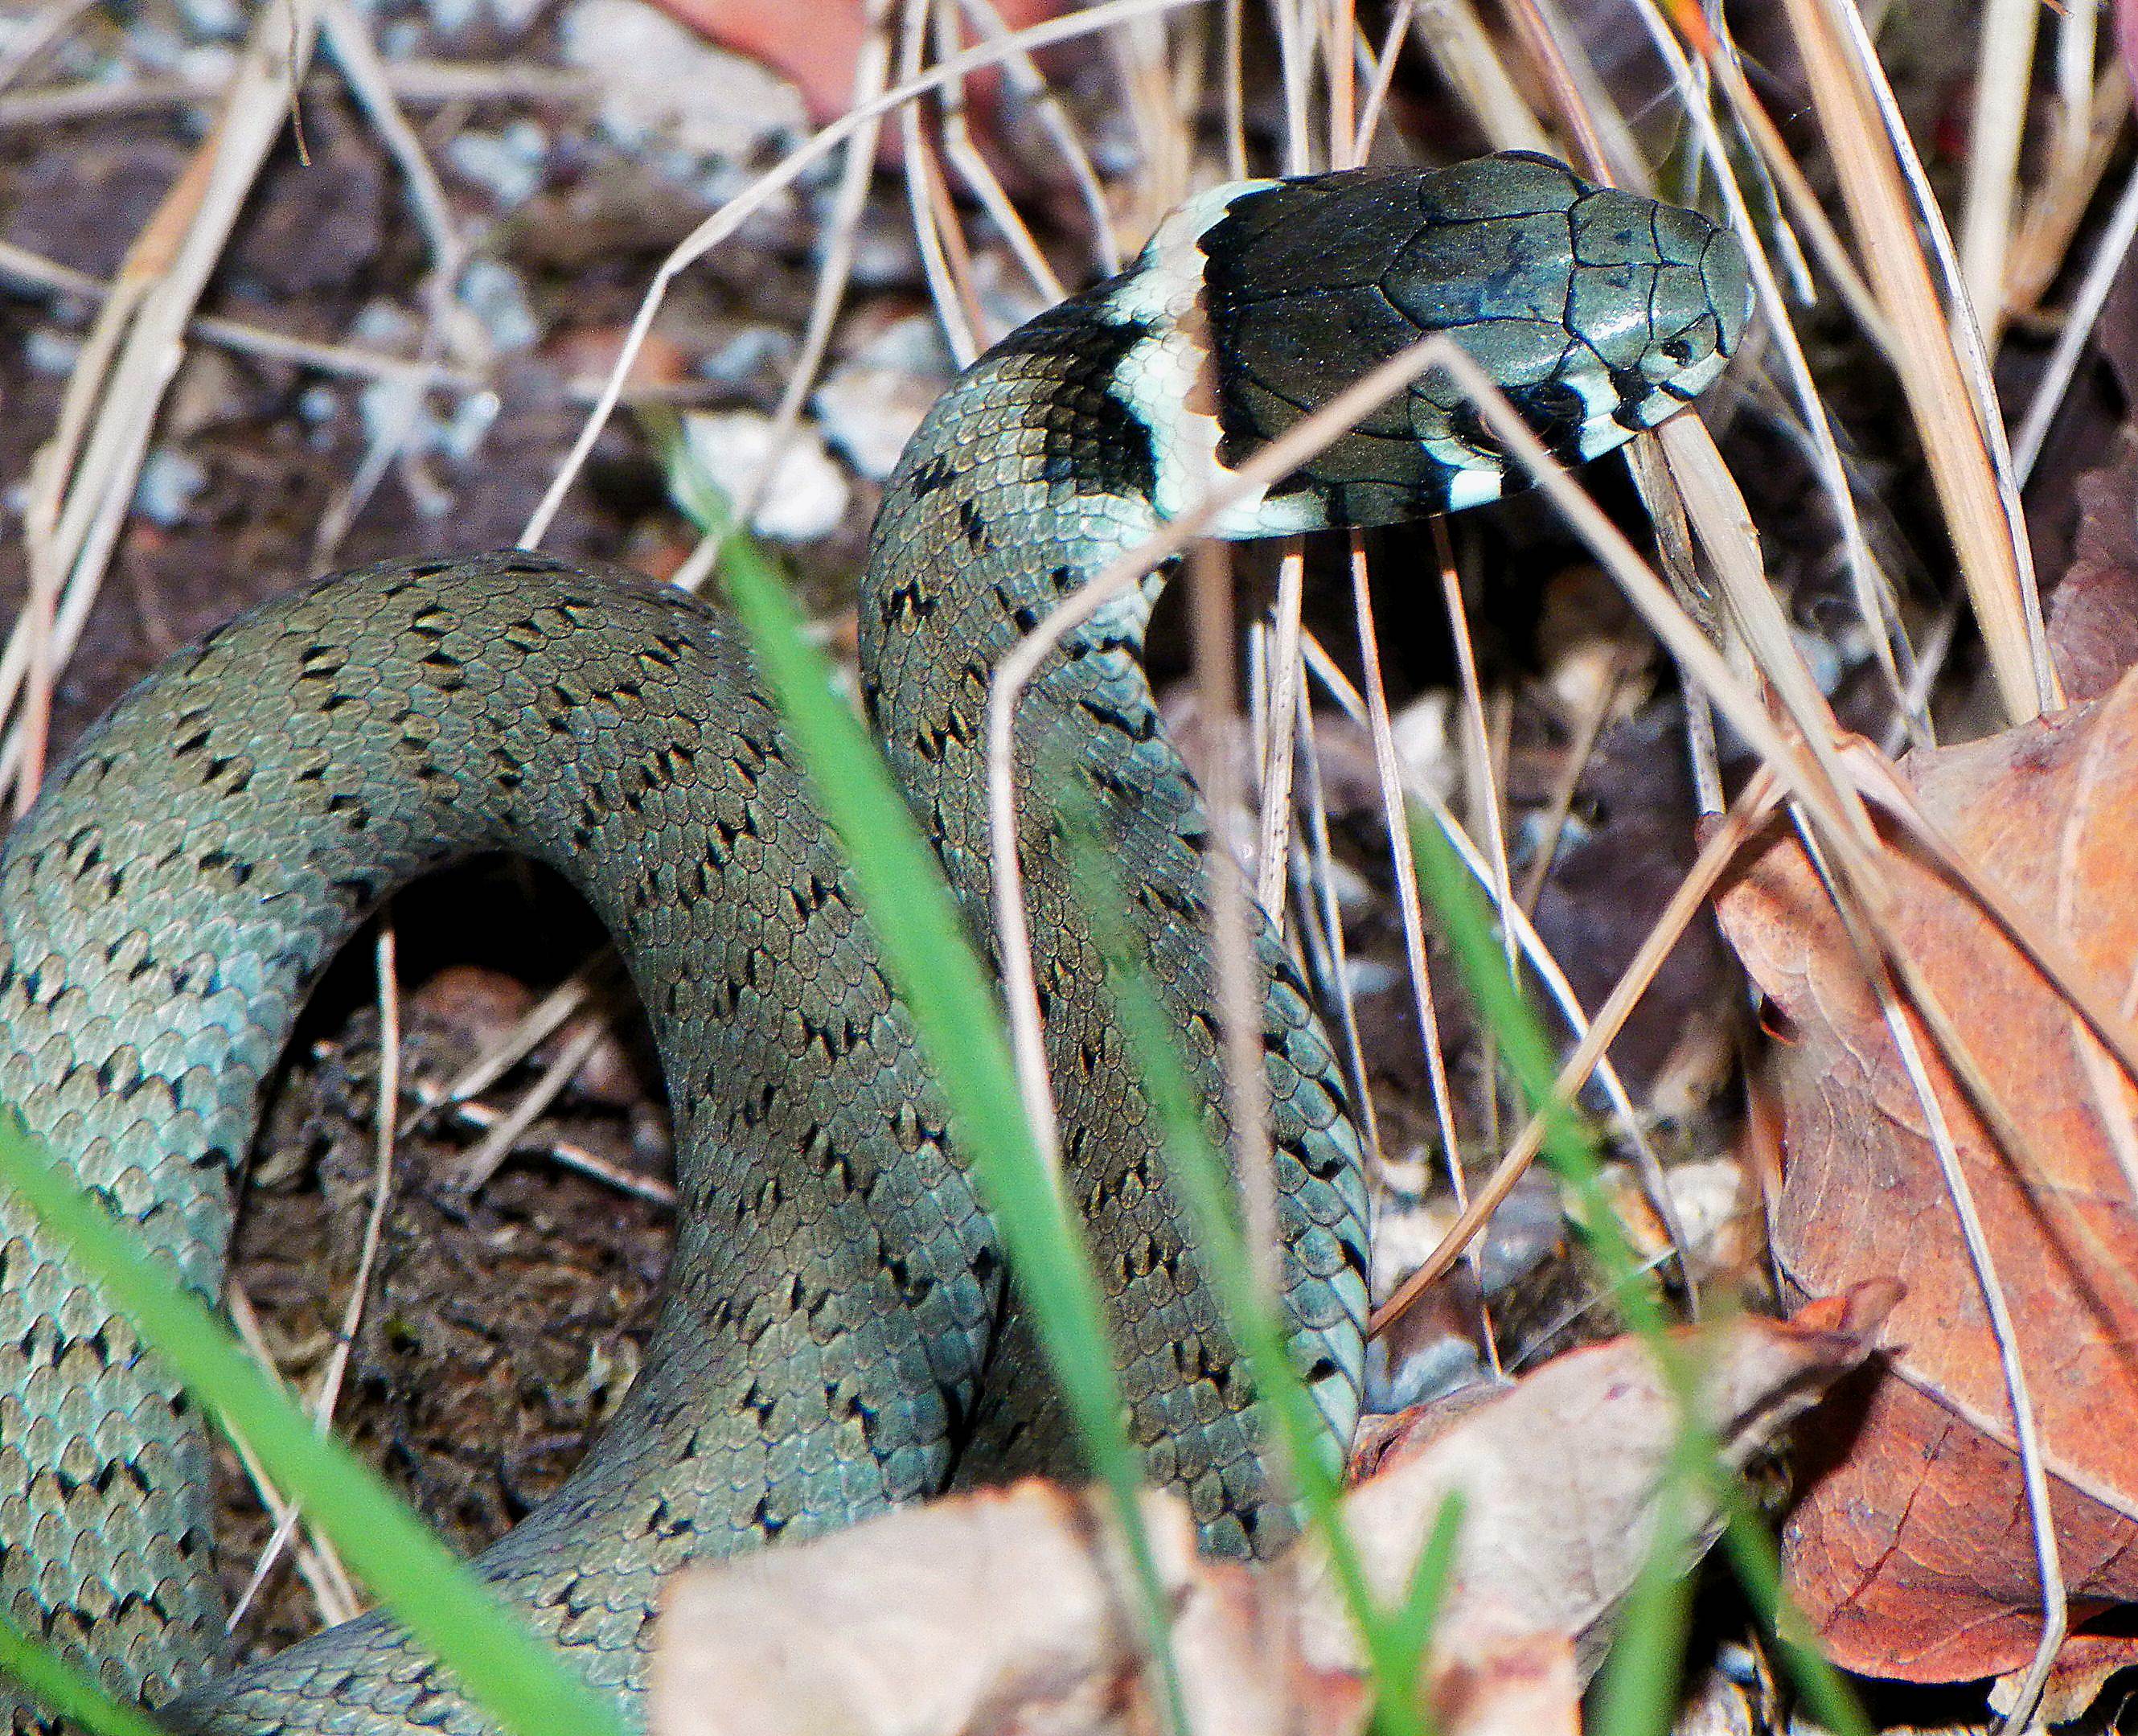
nature, wildlife, macro, reptile, fauna, animals, snake, vertebrate, naturaleza, serpent, ggl1, animales, grass snake, colubridae, scaled reptile, boas